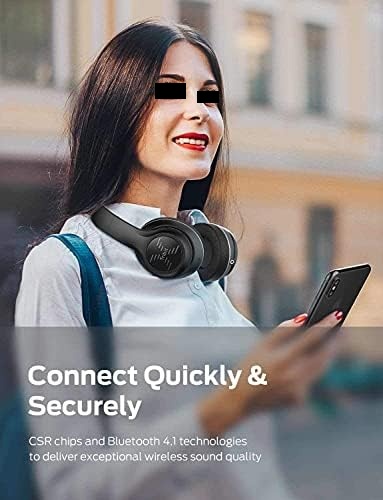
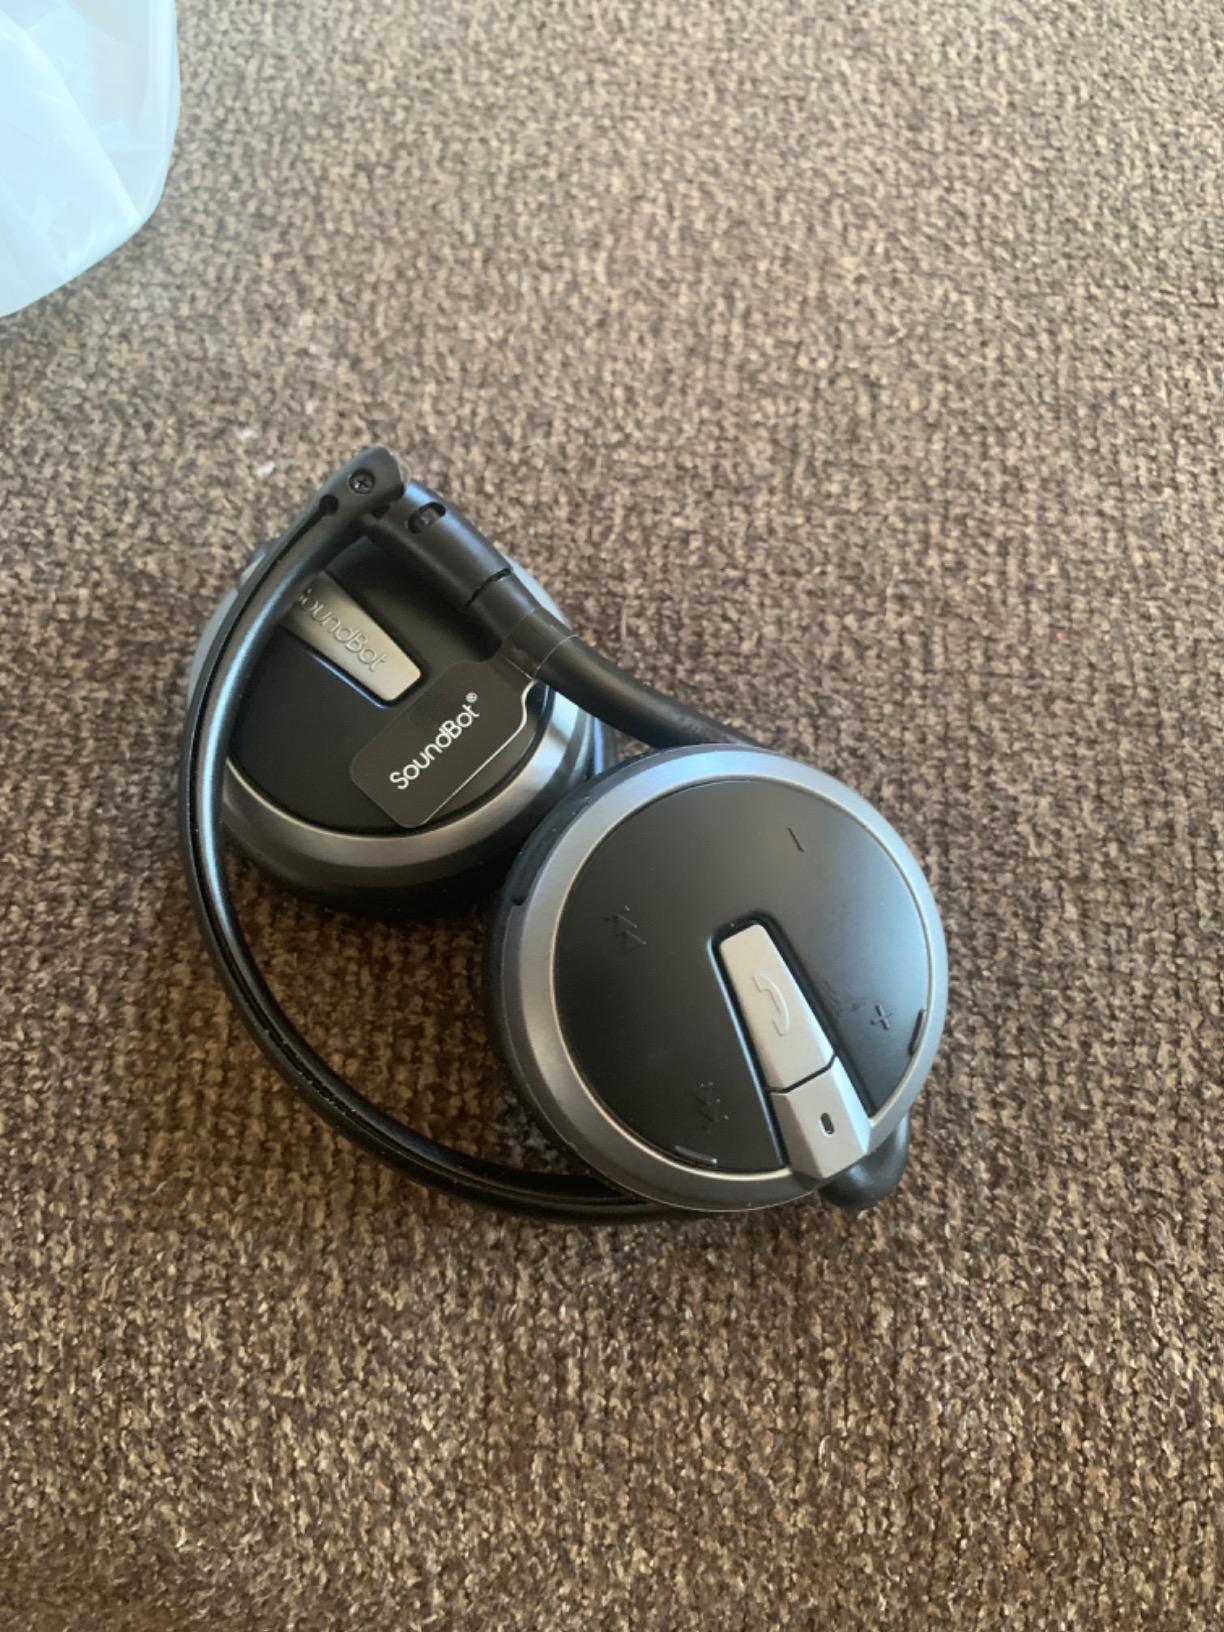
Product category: headphones
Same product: no